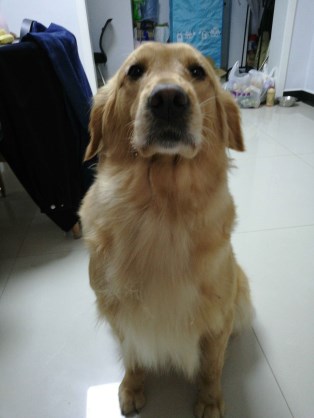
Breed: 5355-n000126-golden_retriever